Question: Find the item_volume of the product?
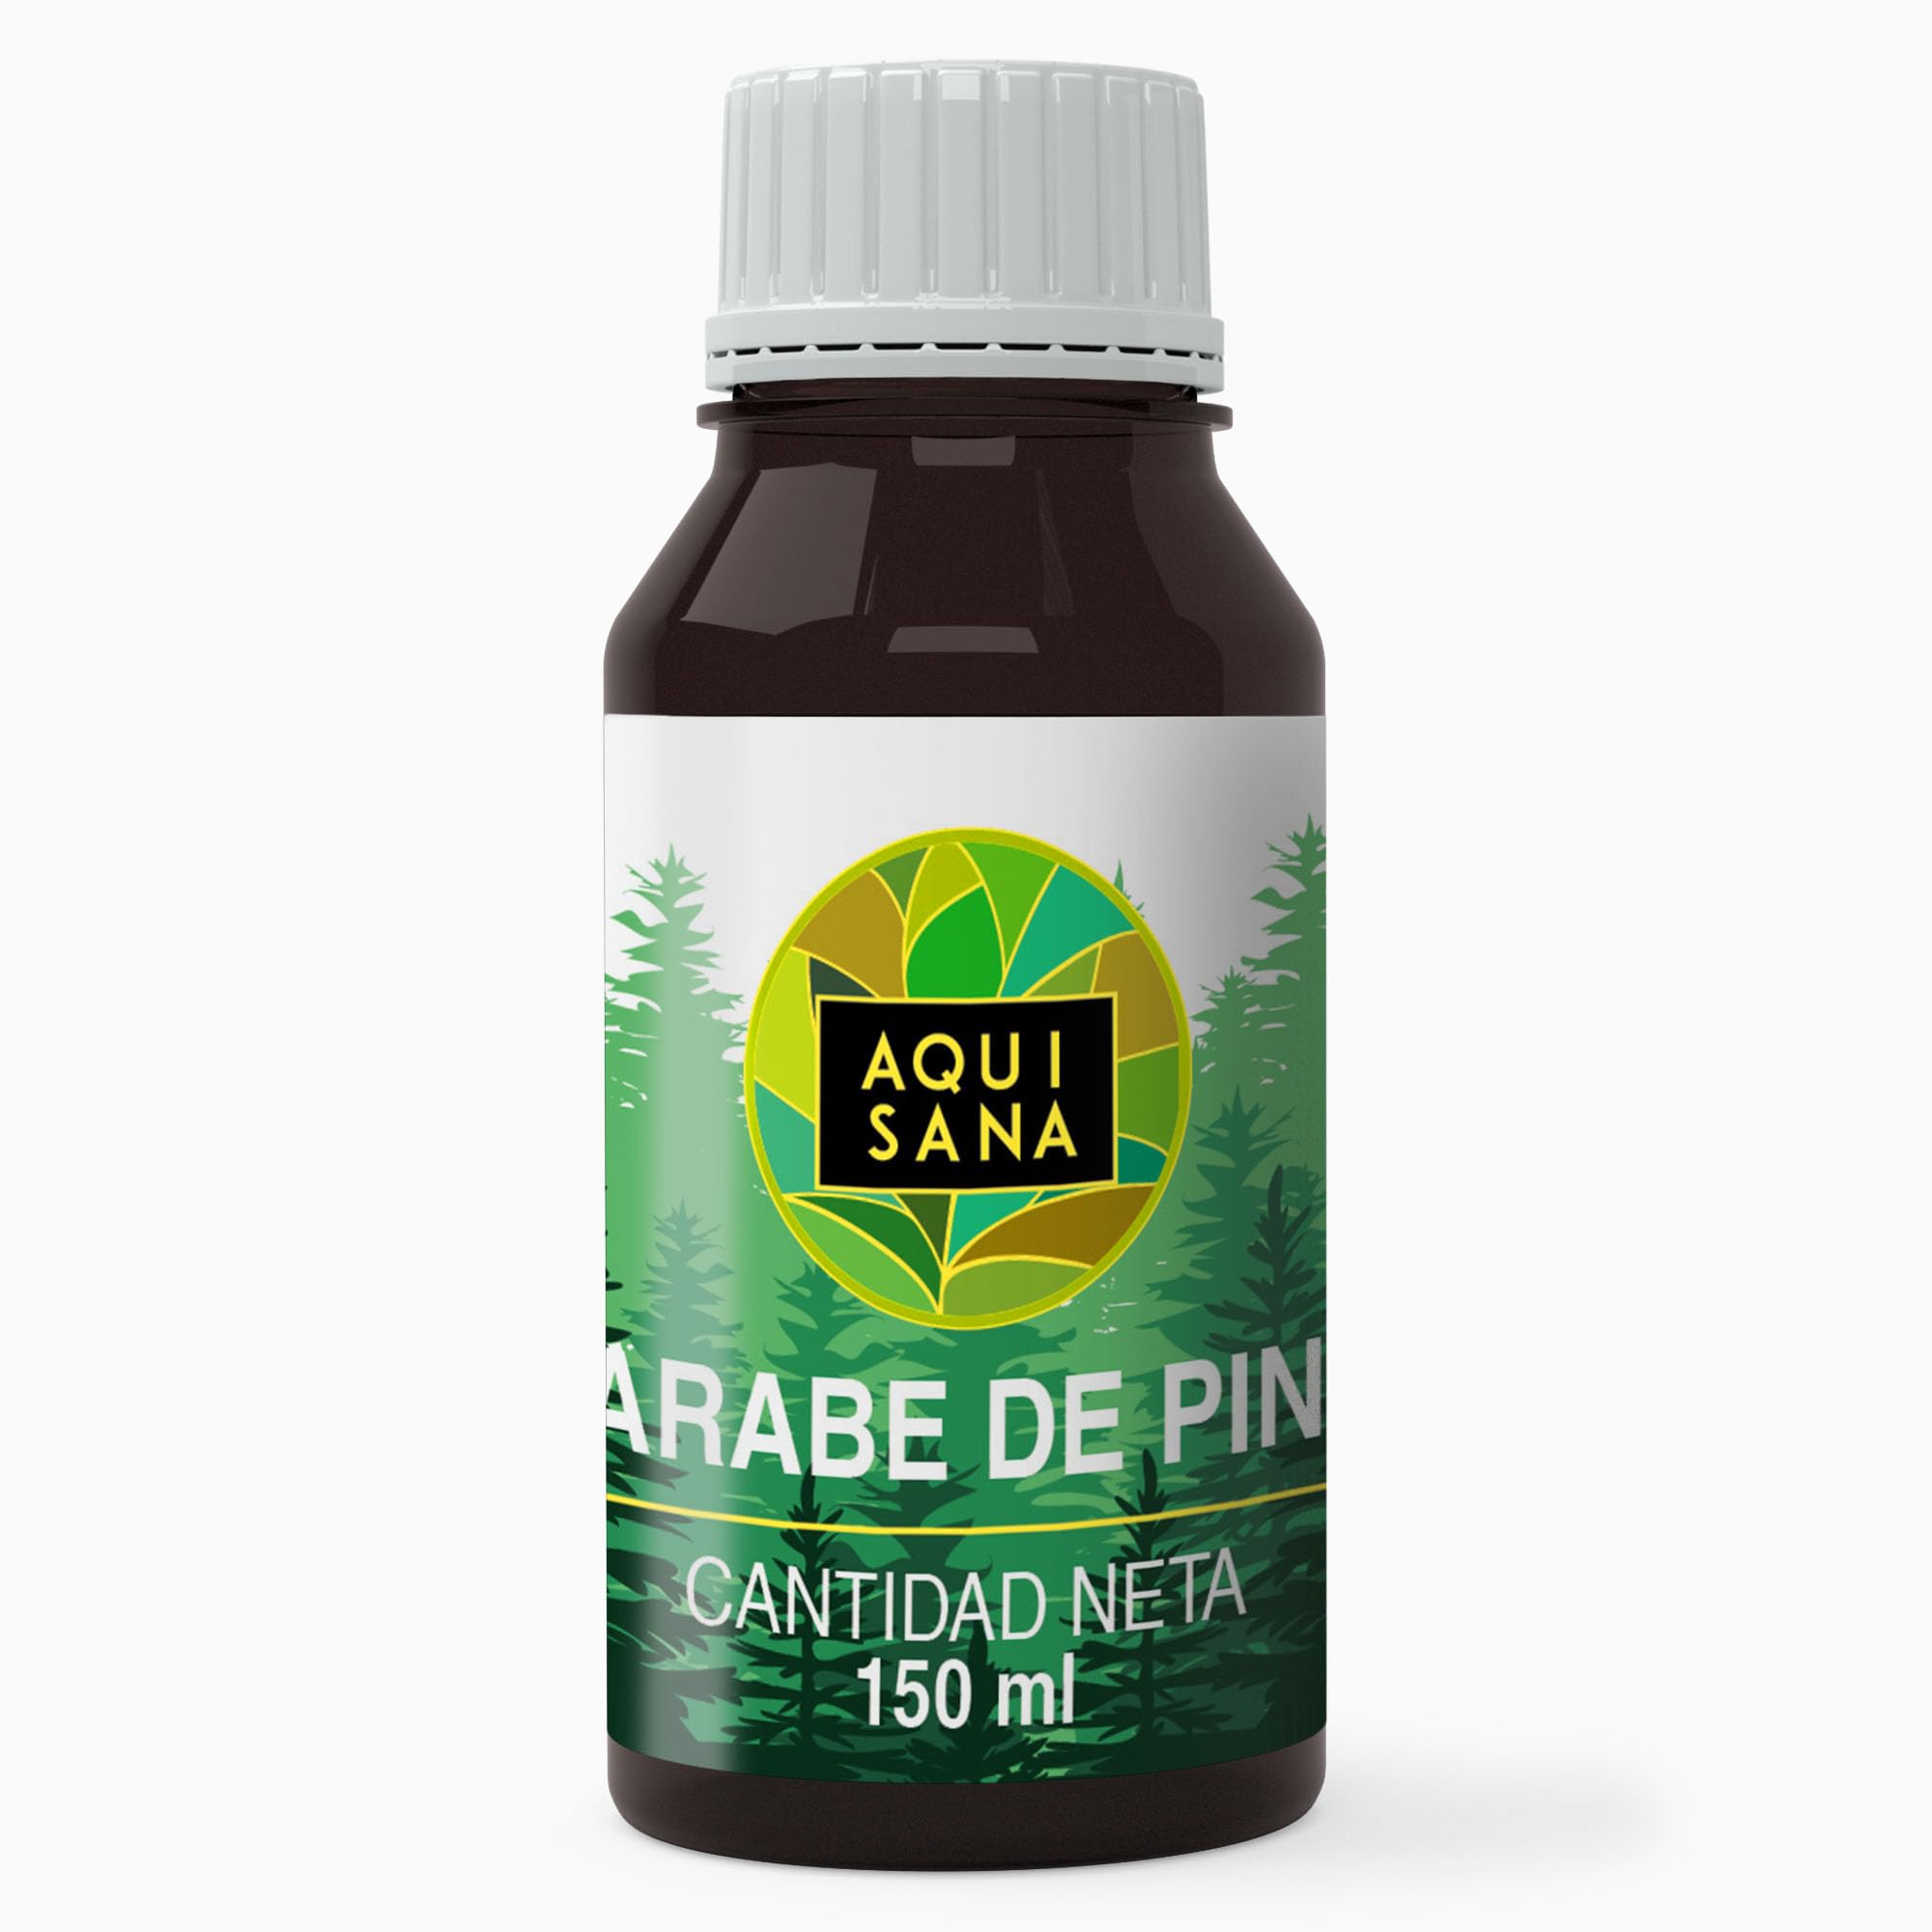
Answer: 150.0 millilitre